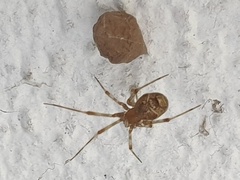
Species: Parasteatoda_tepidariorum